Battle of Tewkesbury

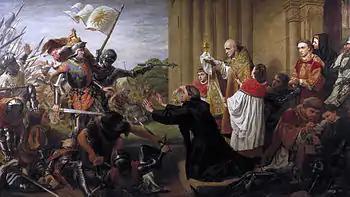
"Sanctuary" by Richard Burchett, 1867, in the Guildhall Art Gallery, London

As they moved towards the Lancastrian position, King Edward's army found that the ground was so broken up by woods, ditches, and embankments that it was difficult to attack in any sort of order. However, the Yorkist archers and artillery showered the Lancastrians with arrows and shot. The Yorkists certainly had more guns than their enemies, and they were apparently better served.